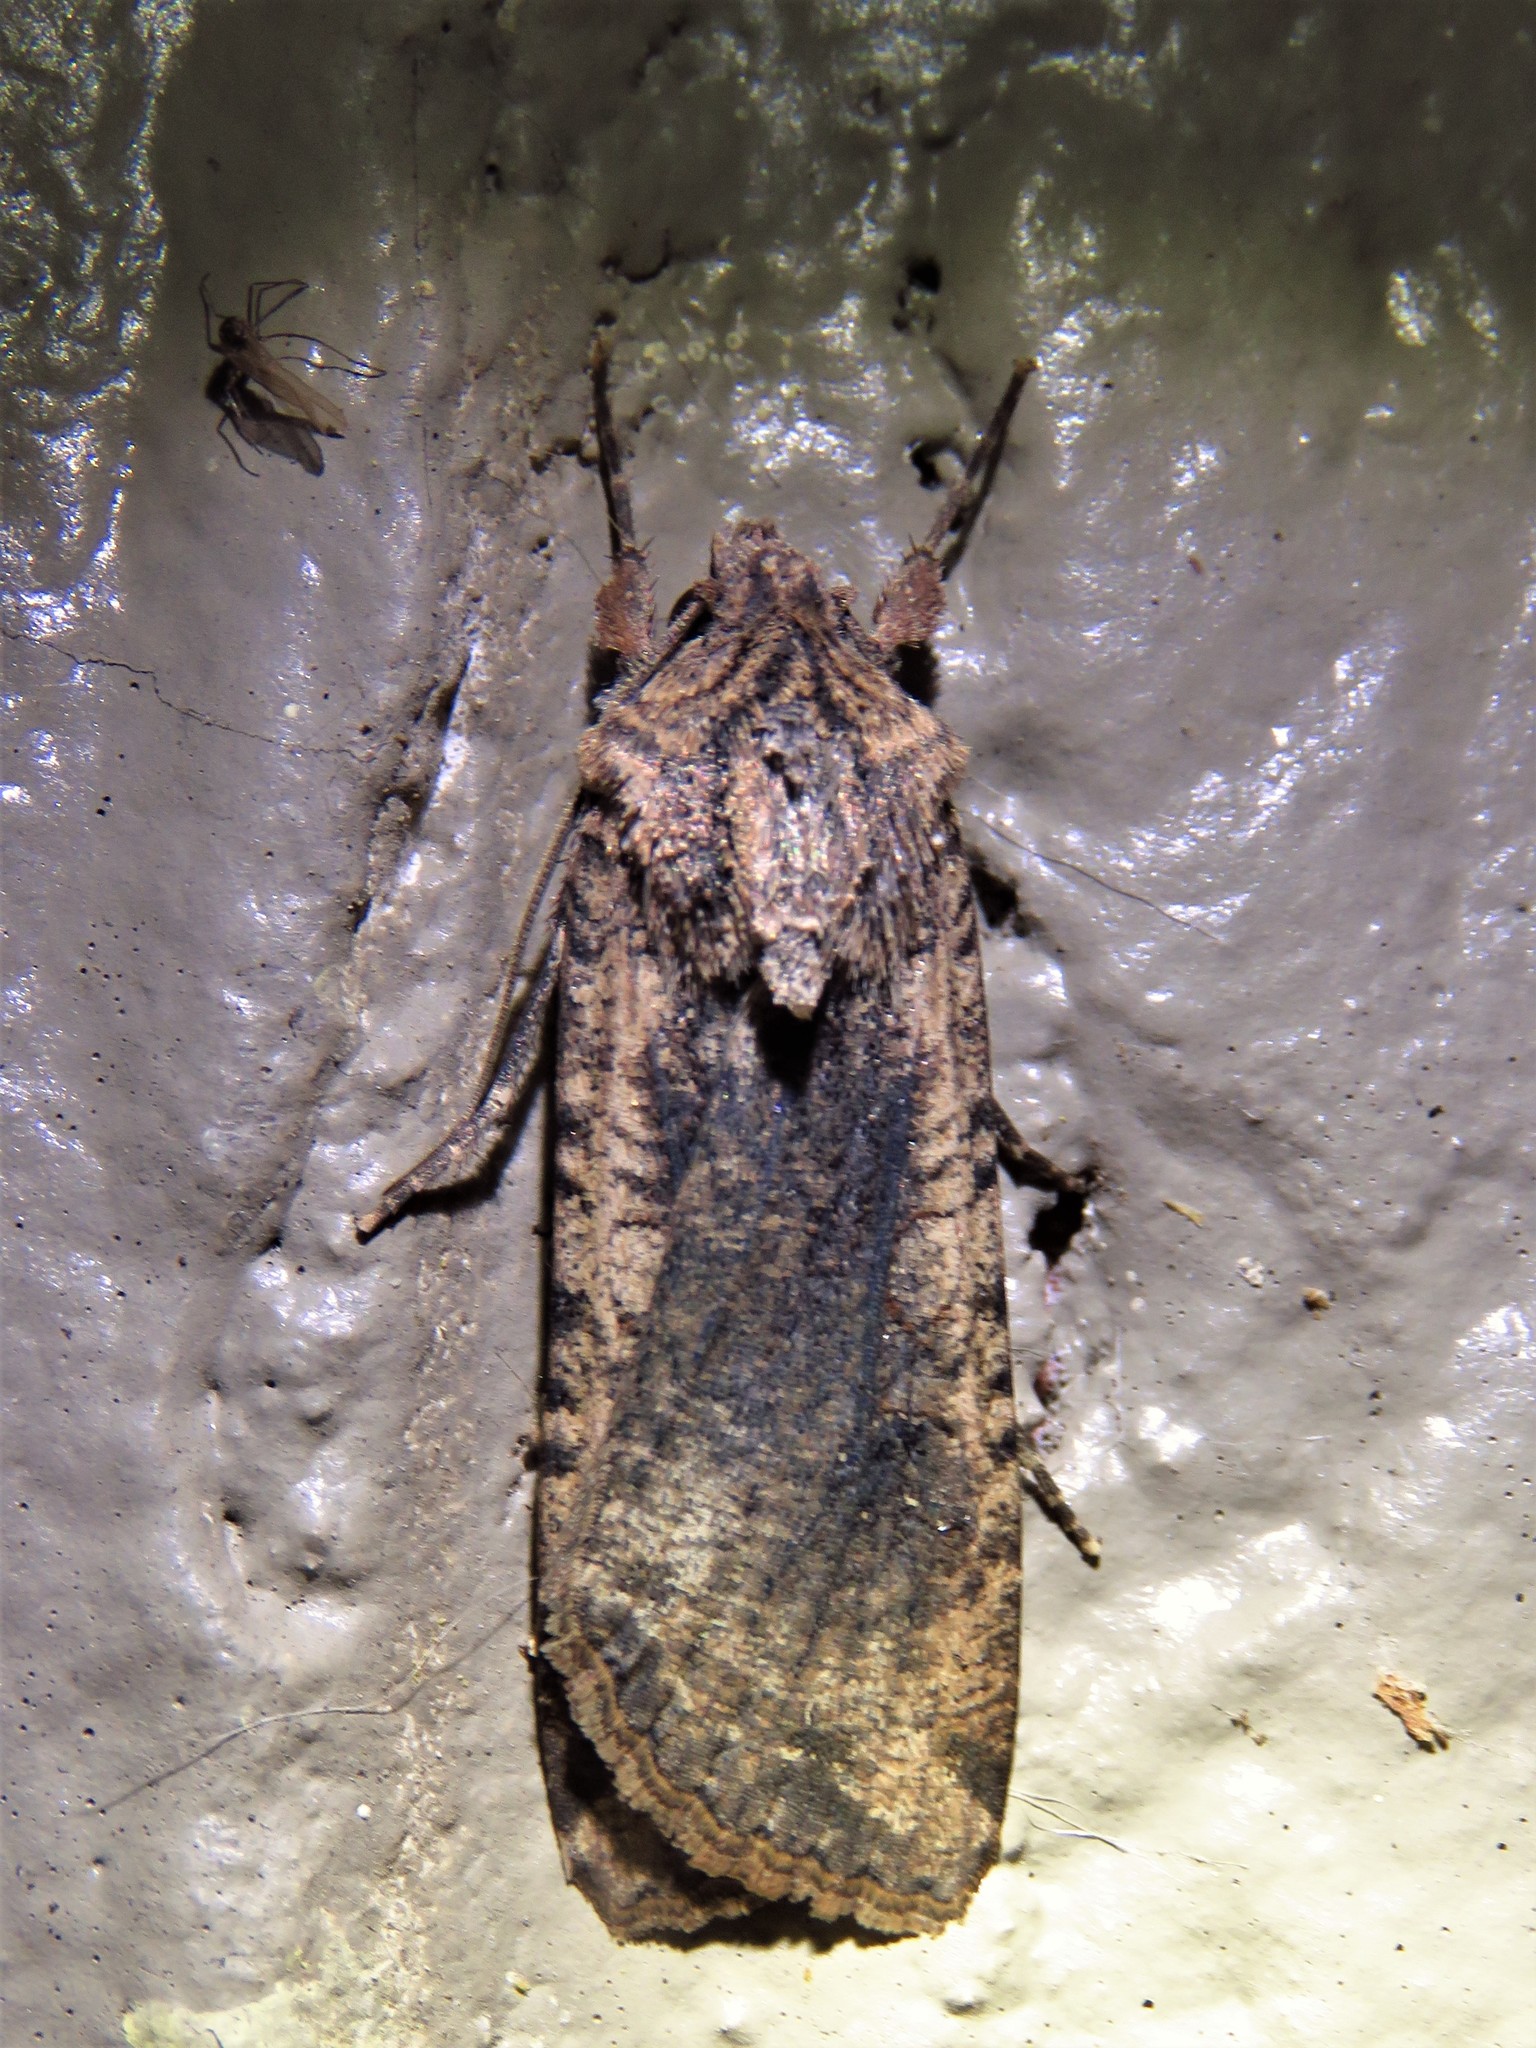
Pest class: cutworms